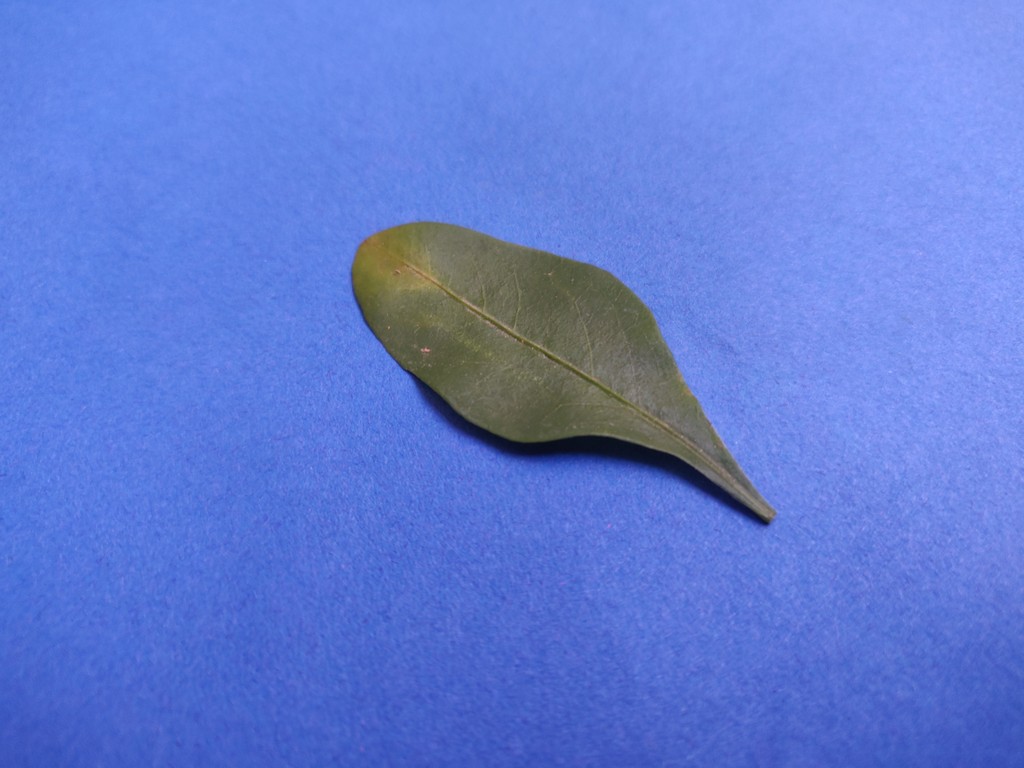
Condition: Unhealthy
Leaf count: single
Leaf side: front